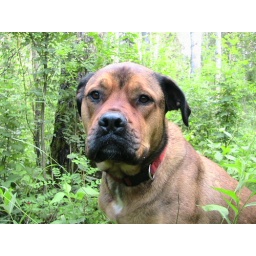
out walking the deer trails with my dog. Shes a bull mastiff with a little rottweiler in her.